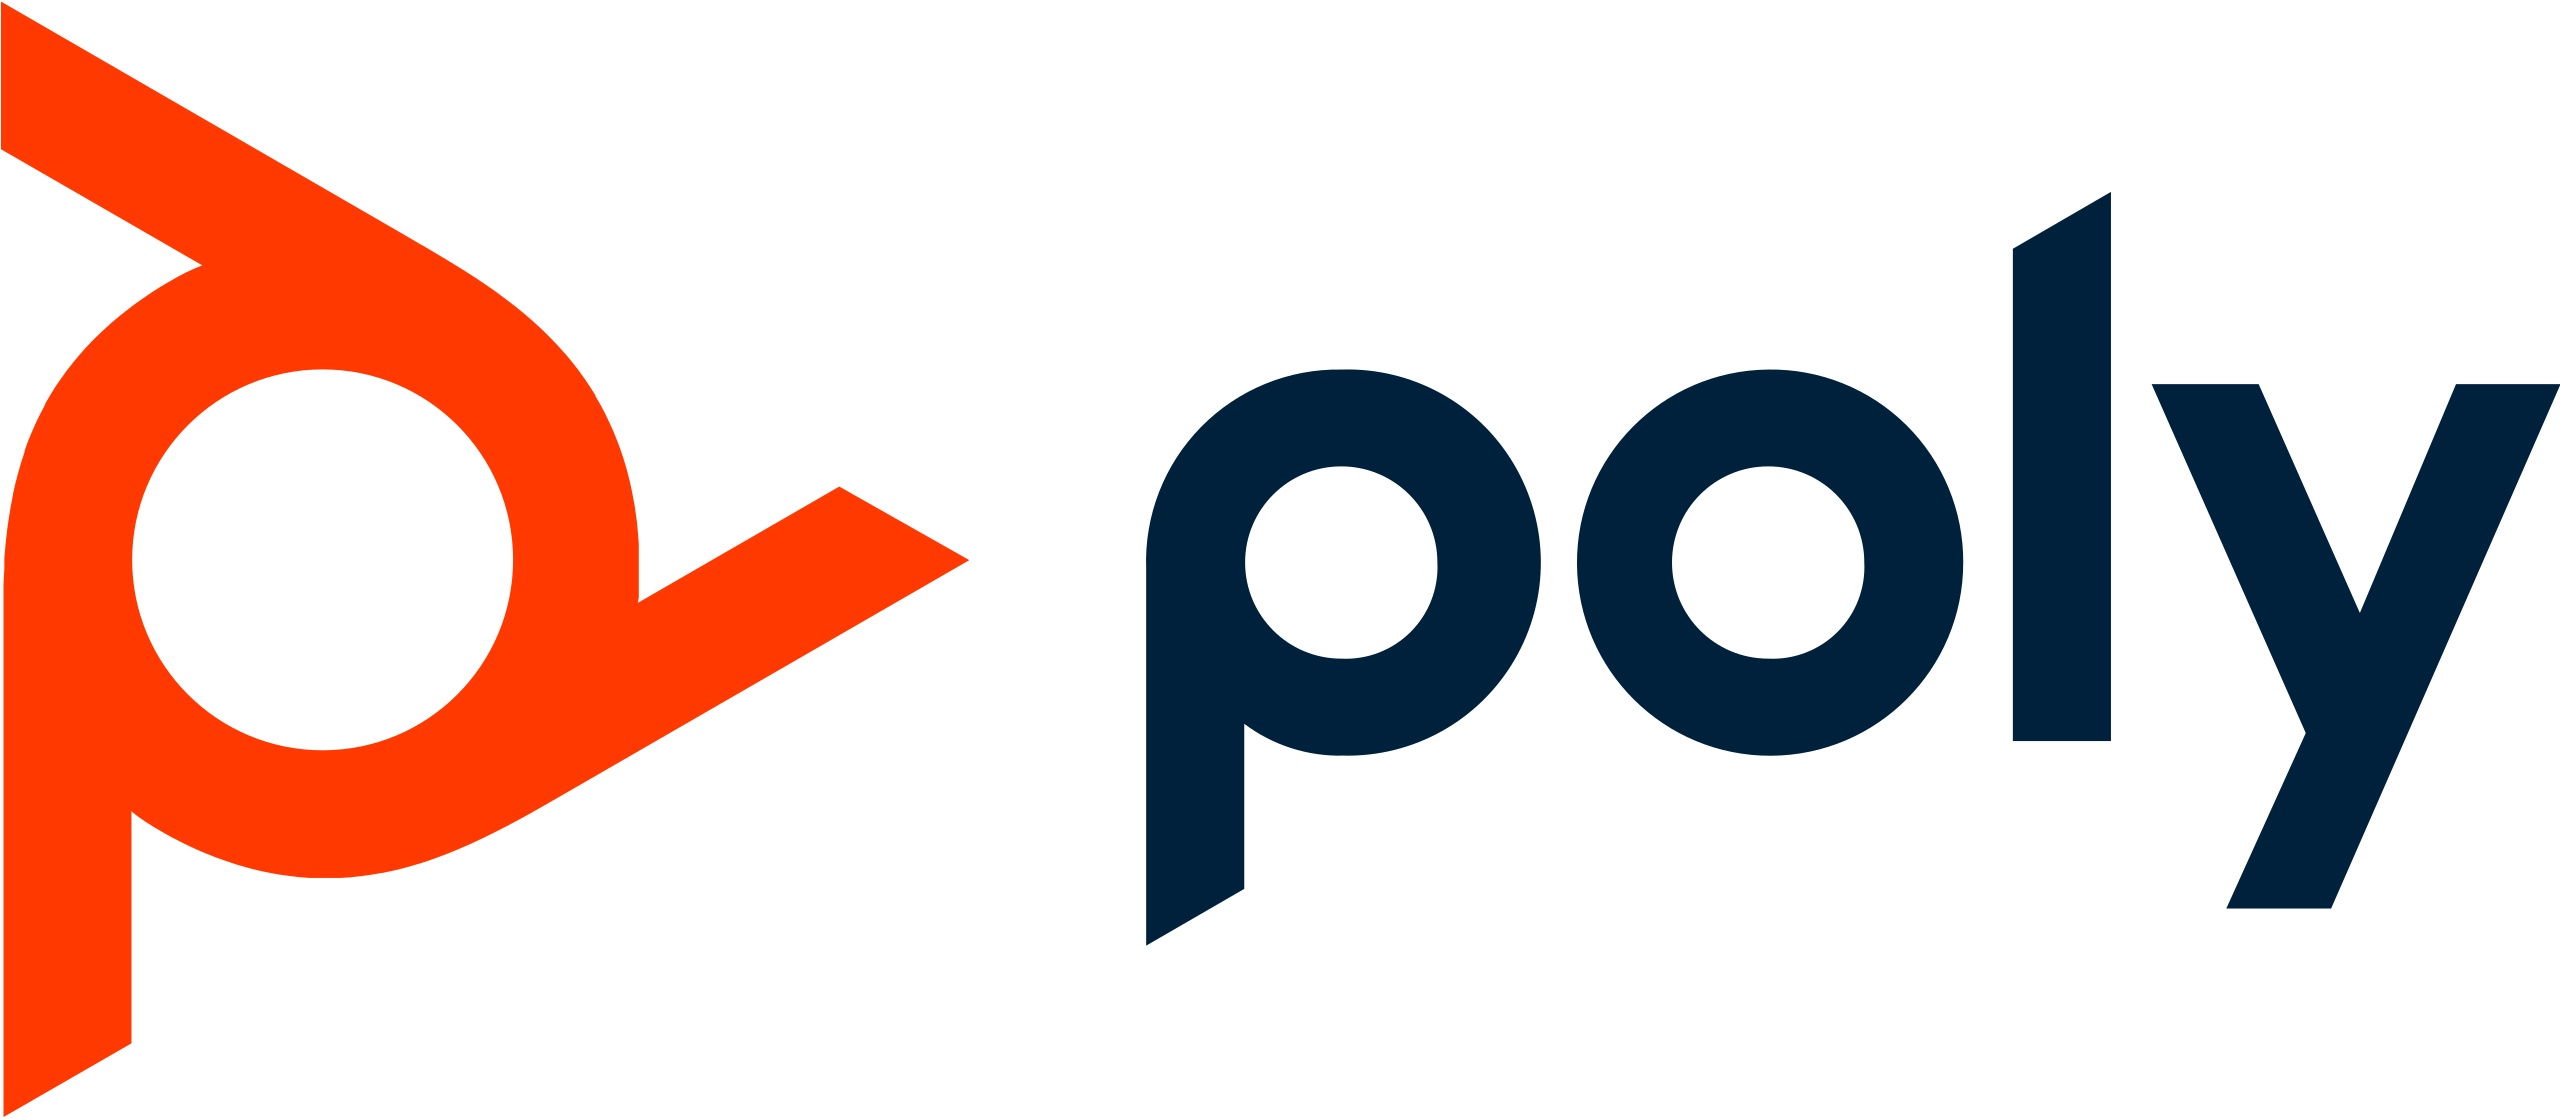
RMT IMPL,MM VE 500 USERS
RMT IMPL,MM VE 500 USERS
Brand: POLYCOM INC.
Category: Software > Computer Software > Business & Productivity Software > Communication & Collaboration Software